Cultural depictions of Edward the Black Prince

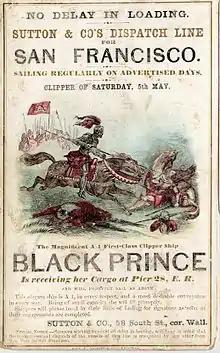
Clipper ship "Black Prince"

Roger Boyle, 1st Earl of Orrery devoted his 1667 play "The Black Prince" to Edward.